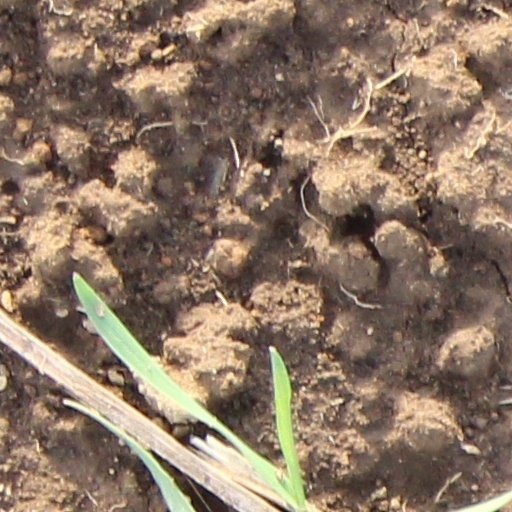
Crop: wheat